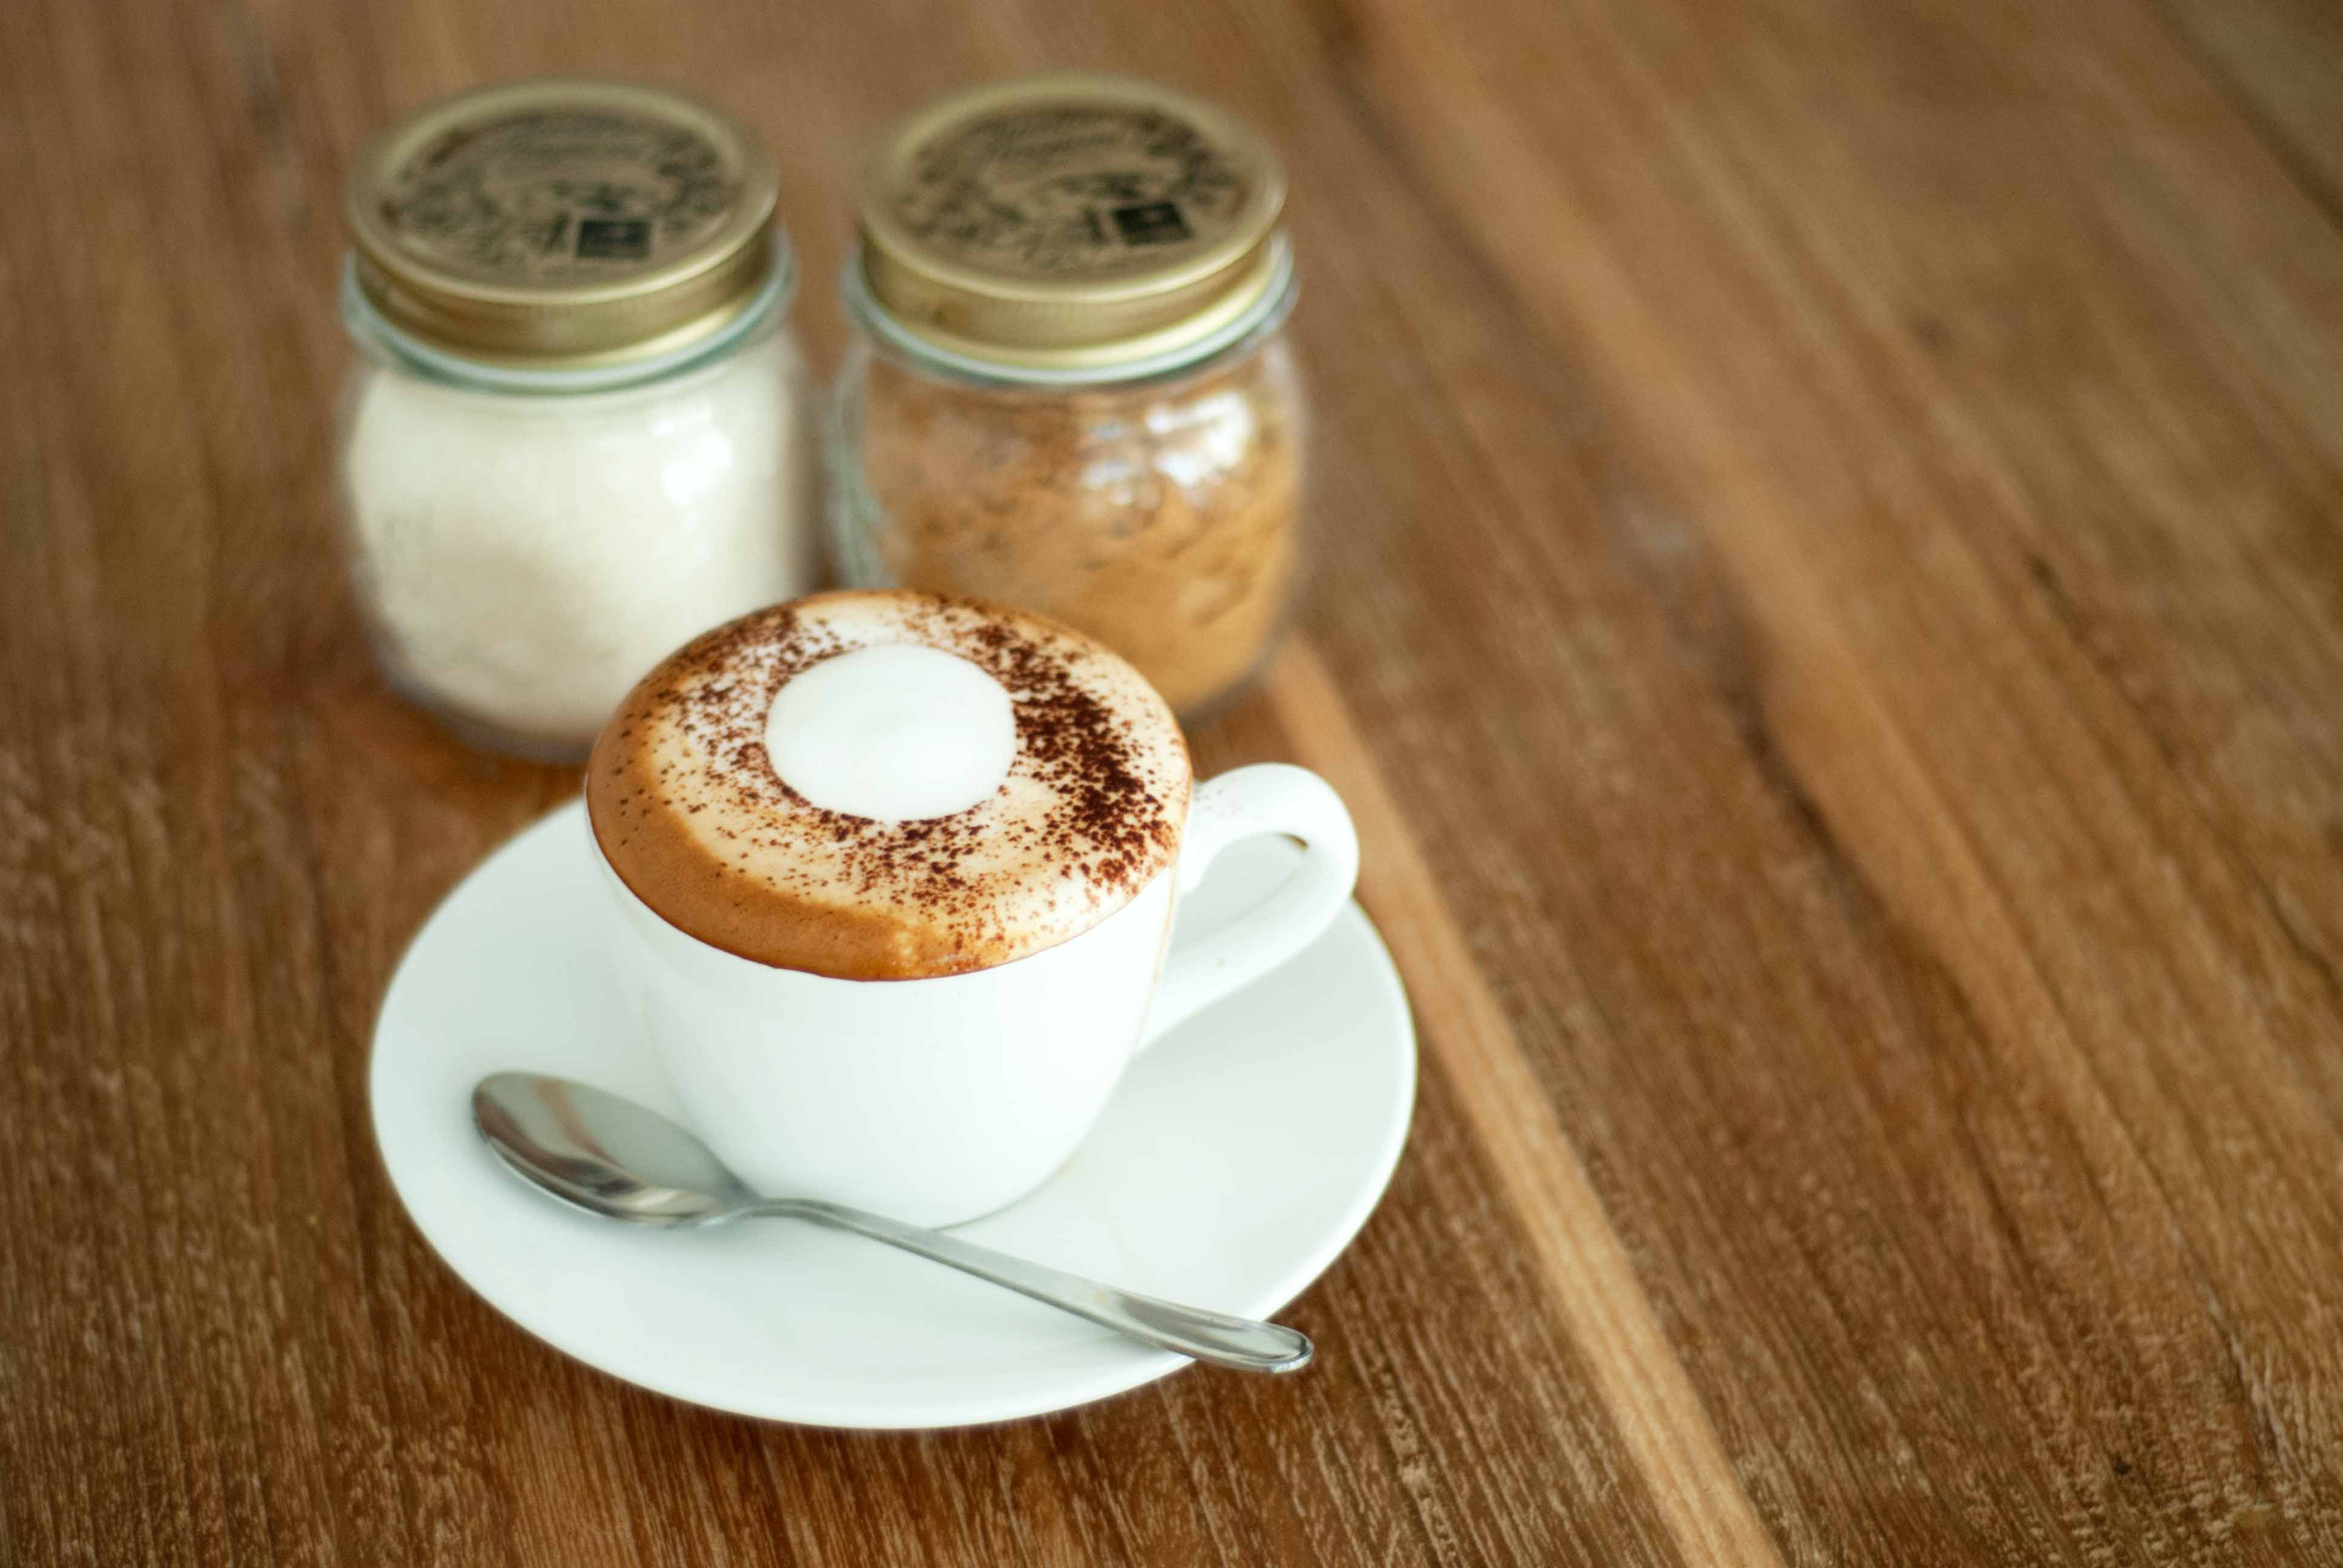
coffee, latte, cappuccino, meal, food, drink, breakfast, dessert, flavor